Coal oil

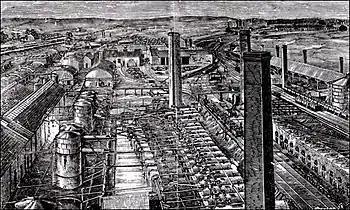
James Young's Addiewell Works in West Lothian

The term was in use by the late 18th century for oil produced as a by-product of the production of coal gas and coal tar. In the early 19th century, it was discovered that coal oil distilled from cannel coal could be used in lamps as an illuminant, although the early coal oil burned with a smokey flame, so that it was used only for outdoor lamps; cleaner-burning whale oil was used in indoor lamps.